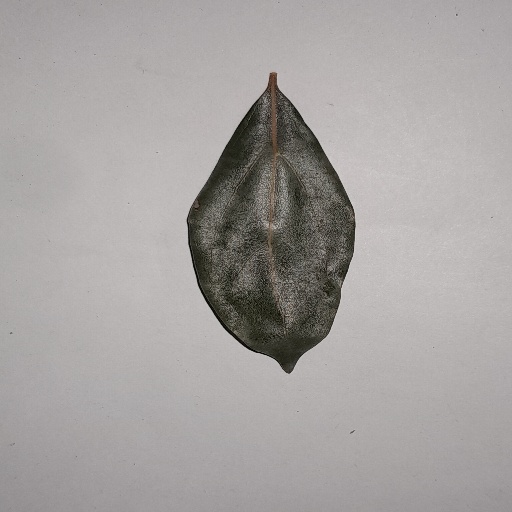
Species: Camphor
Leaf condition: Bacterial Spot